Michael Gerson

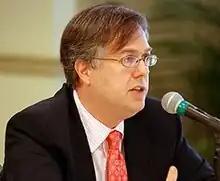
Gerson in 2014

Michael John Gerson (May 15, 1964 – November 17, 2022) was an American journalist and speechwriter. He was a neoconservative op-ed columnist for "The Washington Post", a Policy Fellow with One Campaign, a visiting fellow with the Center for Public Justice, and a senior fellow at the Council on Foreign Relations. He served as President George W. Bush's chief speechwriter from 2001 until June 2006, as a senior policy advisor from 2000 through June 2006, and was a member of the White House Iraq Group.